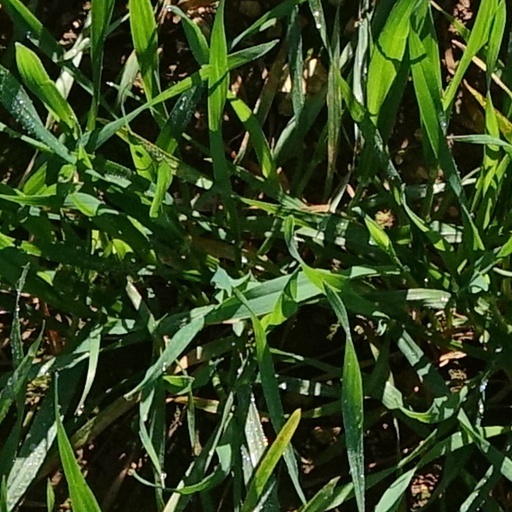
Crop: wheat